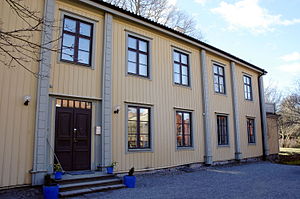
Geijersgården
Geijersgården - indgang.
Geijersgården er et museum, der ligger i det centrale Uppsala, Sverige, som nabo til Ihregården, lige nord for Carolina Rediviva, hovedbygningen på Uppsala universitetsbibliotek.